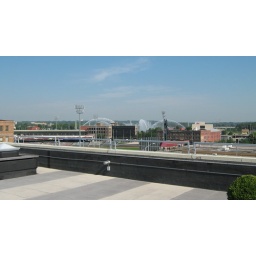
New office downtown dayton in the firefly building